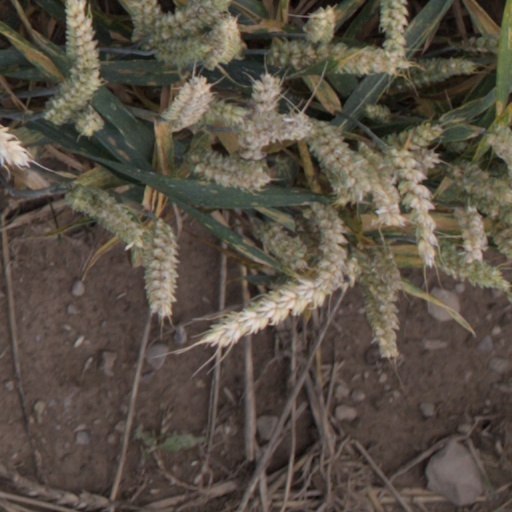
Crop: wheat